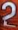
Number: 2